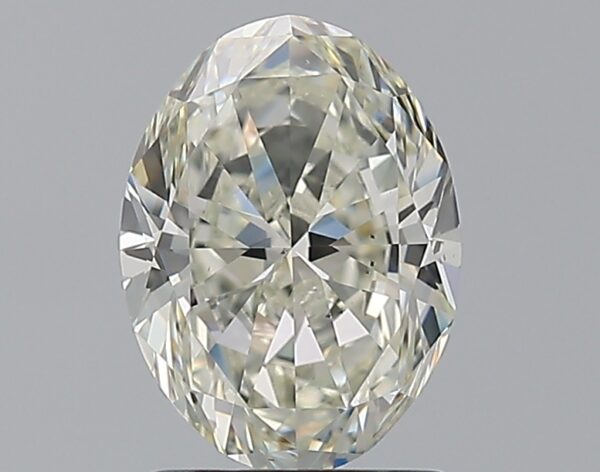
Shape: oval
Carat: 1.7
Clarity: VS2
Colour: K
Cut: EX
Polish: EX
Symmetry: VG
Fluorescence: F
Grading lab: GIA
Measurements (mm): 9.02 x 6.71 x 4.12